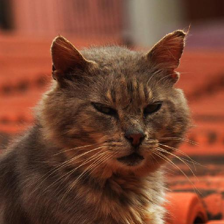
Label: animals